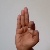
The image shows a hand gesture representing the letter 'F' in Indian Sign Language.